Philip Bloom (businessman)

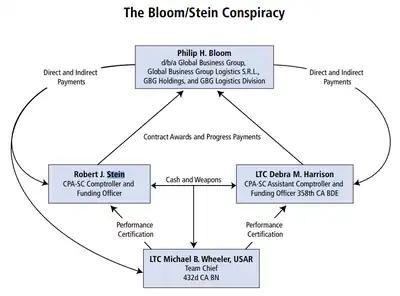

Philip Bloom is an American businessman who pleaded guilty on April 18, 2006 to conspiracy, bribery and money laundering in connection with a scheme to defraud the Coalition Provisional Authority – South Central Region (CPA-SC) during the occupation of Iraq.